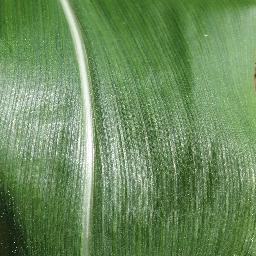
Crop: corn
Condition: (maize)_healthy